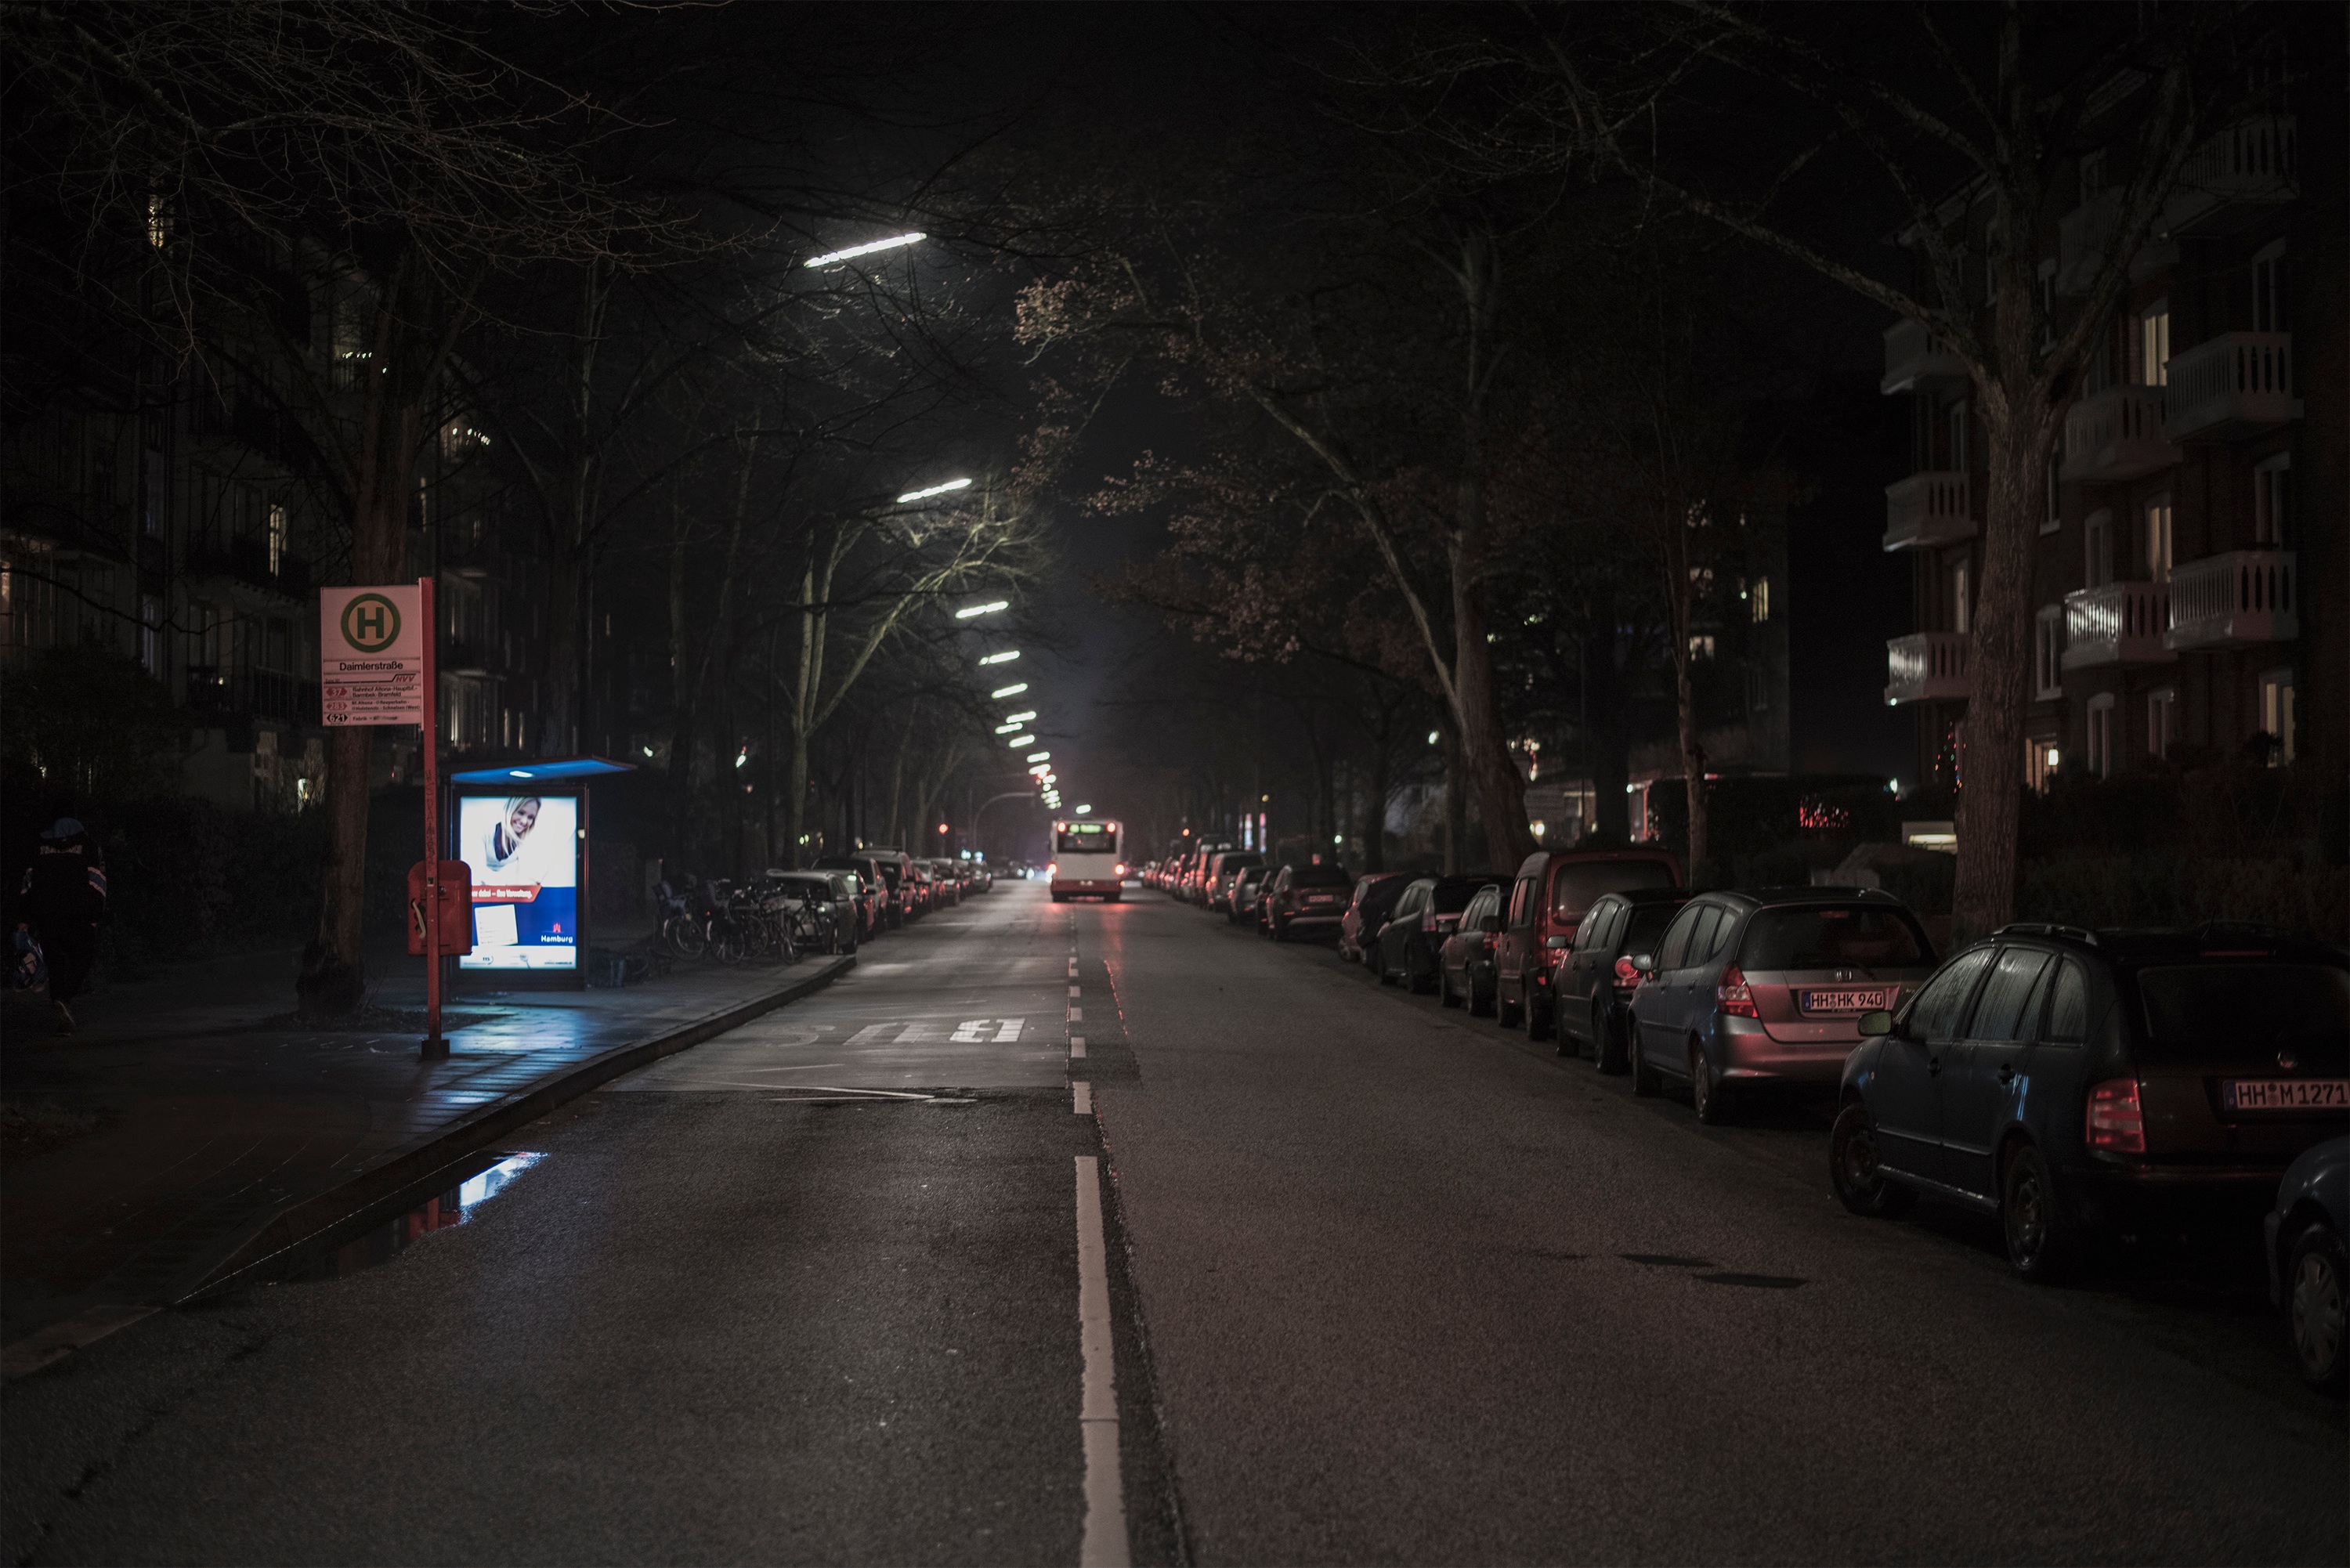
light, road, traffic, street, night, evening, darkness, street light, lane, lighting, infrastructure, light fixture, urban area